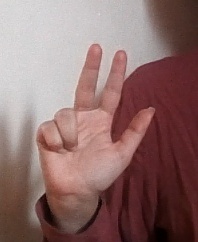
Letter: al